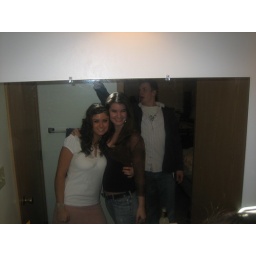
Me Jamie and Jeff in the bathroom doin a mirror pic